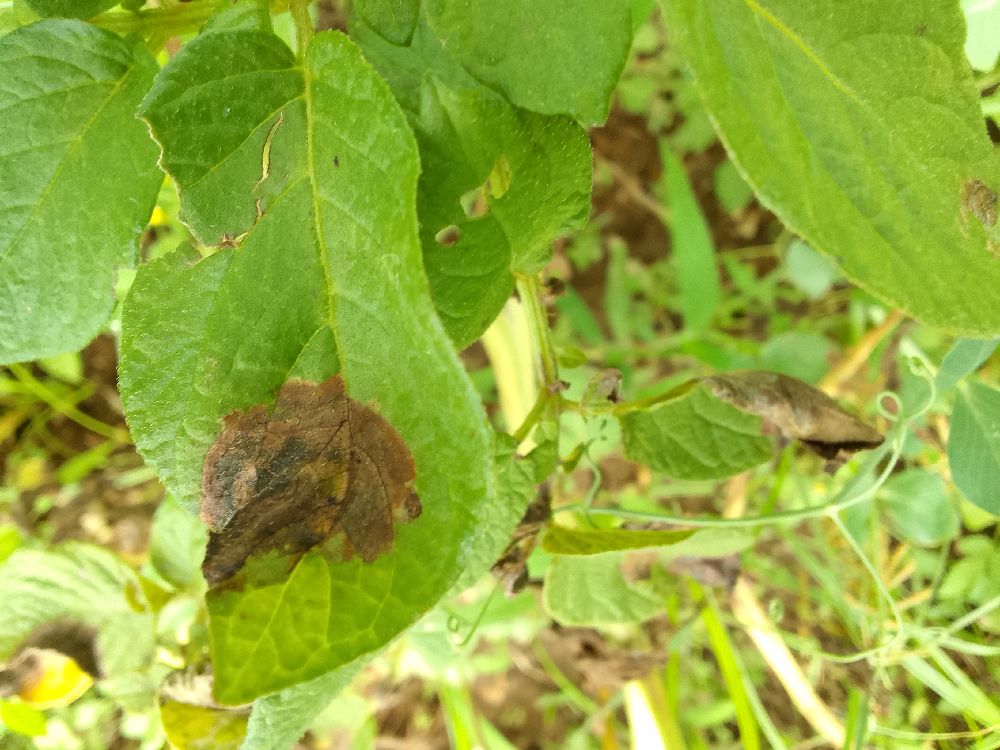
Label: Late blight